Allen Iverson

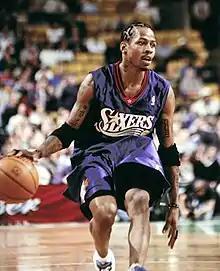
Iverson with the Philadelphia 76ers in a 2001 game

After two seasons at Georgetown, Iverson was selected with the 1st overall pick in the 1996 NBA draft to the Philadelphia 76ers. Listed at tall, he became the shortest first overall pick ever, in a league normally dominated by taller players.